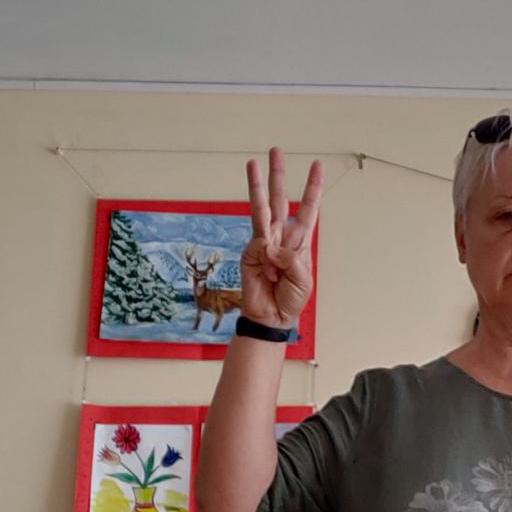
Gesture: three